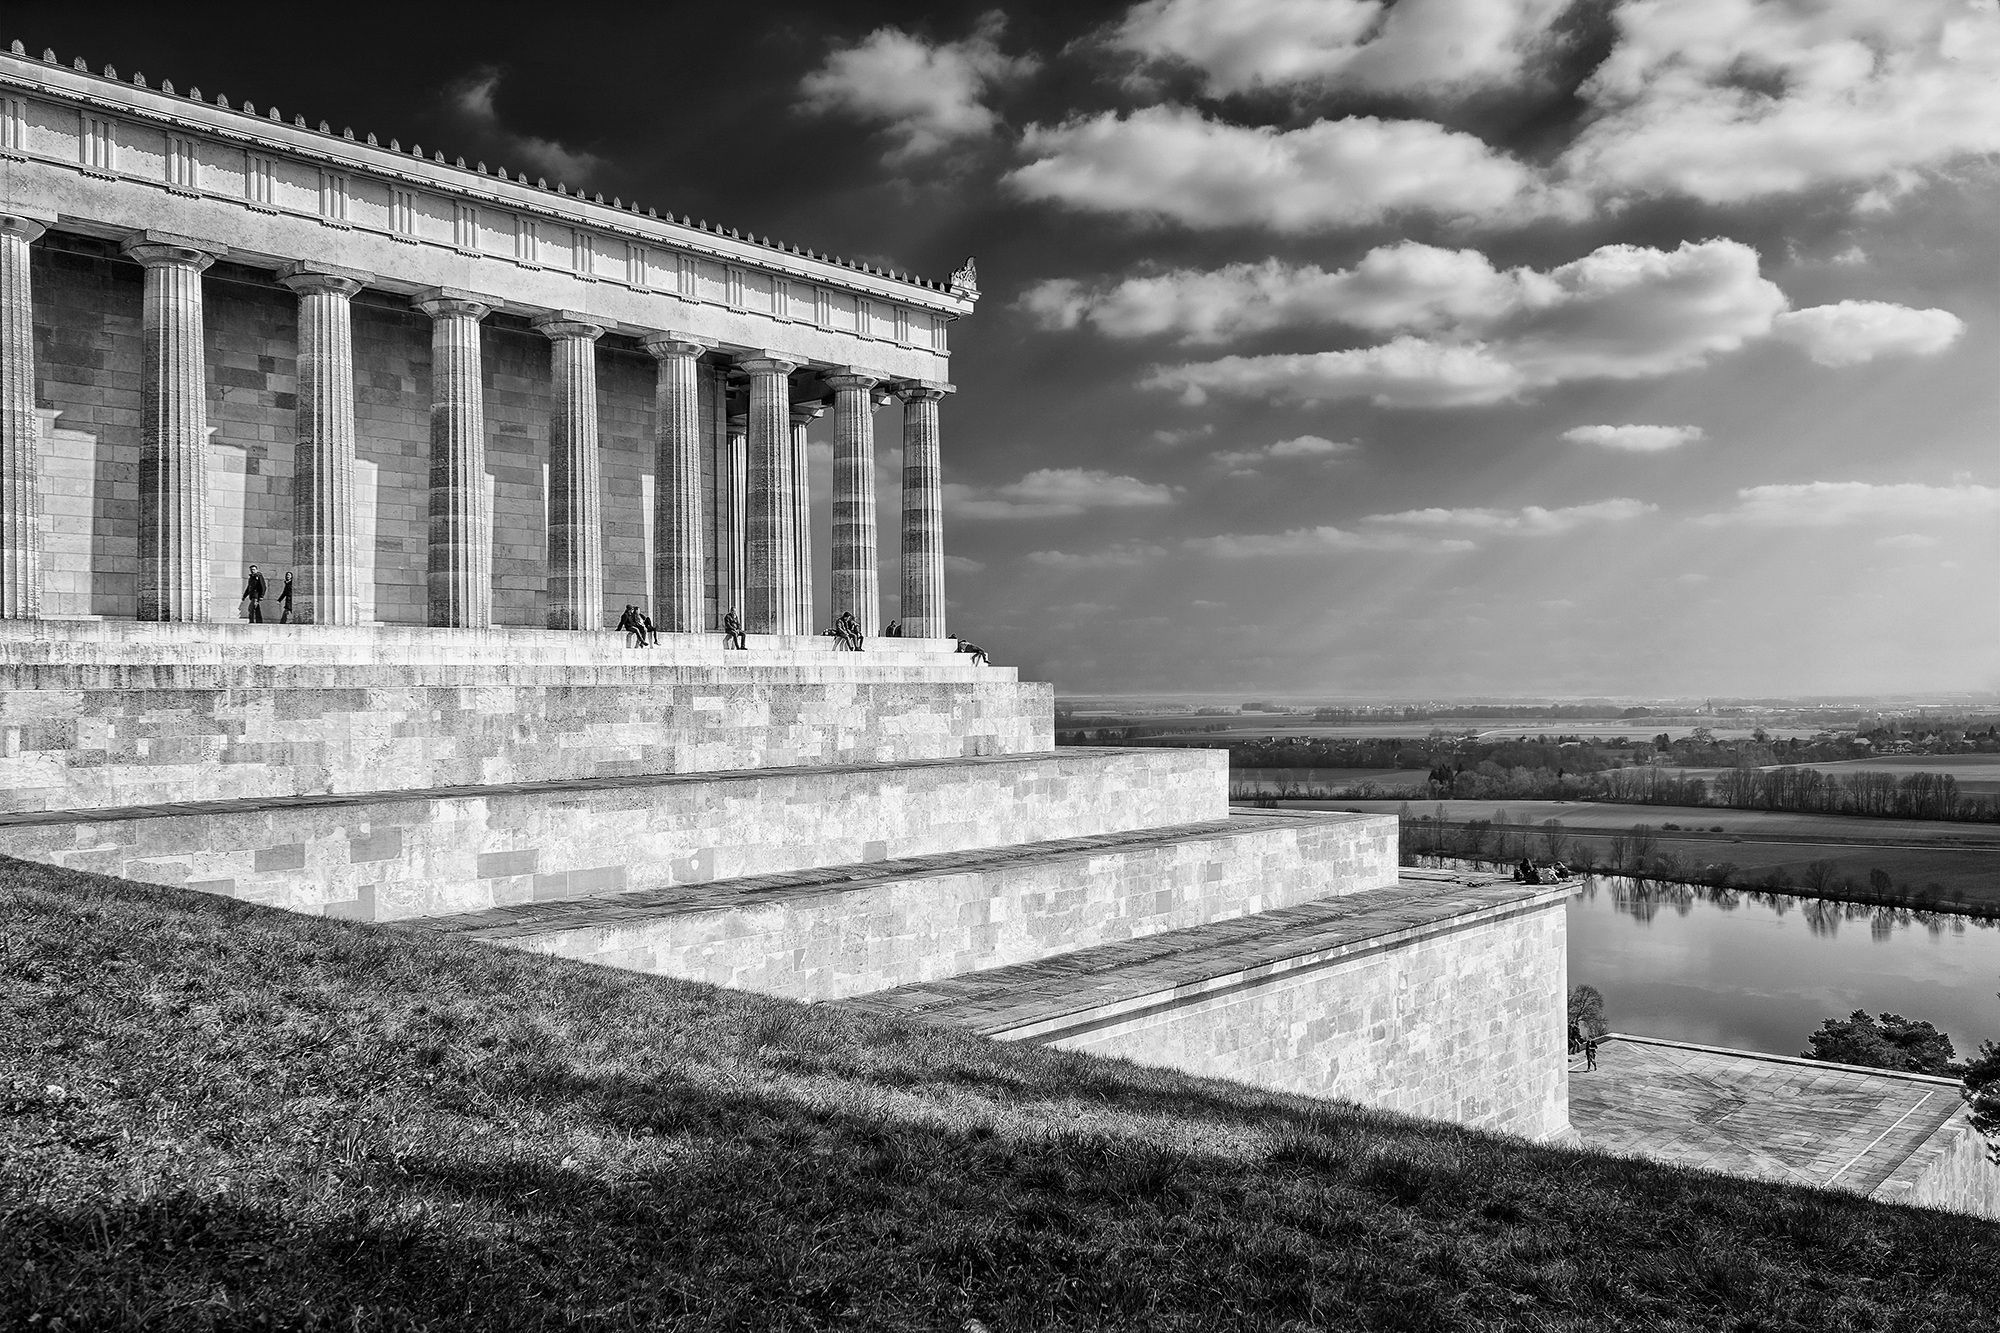
black and white, architecture, structure, white, bridge, building, column, landmark, monochrome, danube, ruins, germany, arcade, regensburg, columnar, walhalla, construction art, monochrome photography, ancient history